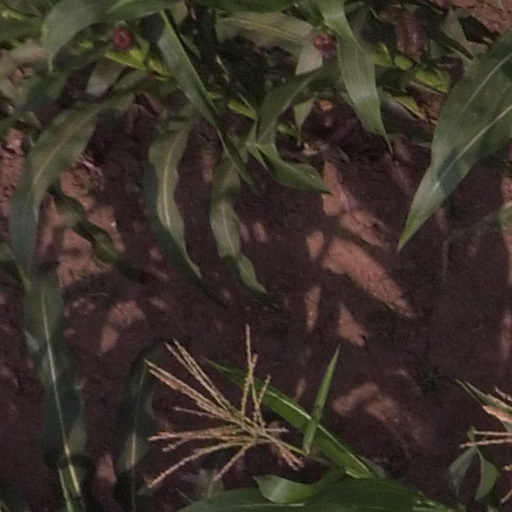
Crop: maize; corn